Kuthiramalika

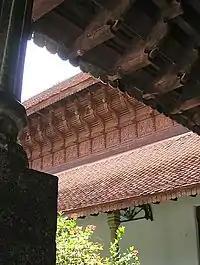
A view of the 'horses' at Kuthiramalika

Built in the 1840s, Kuthiramalika is an example of traditional Kerala architecture, with its typical sloping roofs, overhanging eaves, pillared verandahs and enclosed courtyards. Intricate carvings adorn the wooden ceilings, with each room having a distinctive pattern. The construction of the palace was completed by 5000 Vishwakarmas in four years. The palace is made from teakwood, rosewood, marble, and granite. The roof of the palace is made of wood and 42 beams support the carved patterns. The roof is supported by granite pillars. Floral motifs dot the ceiling of the verandah. The main 16 rooms of the palace are constructed in 16 different patterns. In all, the palace contains 80 rooms, of which 20 were opened for visitors in 1995. The floor inside the palace is made of egg whites, charcoal, and limestone, which make it cold and smooth even in hot weather conditions. The concert venue built in the palace premises uses traditional sound reflectors comprising fifty clay pots hung upside down from the ceiling.